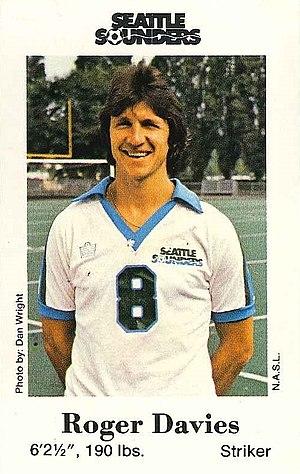
Roger Davies, né le 25 octobre 1950 à Wolverhampton, est un joueur de football anglais qui évoluait comme attaquant de pointe. Il a joué en Angleterre, aux États-Unis ainsi qu'une saison en Belgique, et a pris sa retraite sportive en 1987. Il est aujourd'hui commentateur radio pour les matchs du club de Derby County, où il est resté le plus longtemps lorsqu'il était encore joueur.